WRNY (New York City)

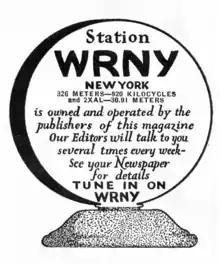
1928 advertisement promoting magazines and radio station

Hugo Gernsback was born in Luxembourg and studied electrical engineering in Germany. In 1904 at age 20, Gernsback emigrated to the United States to sell his automotive battery design and to start a mail order radio and electrical components business. The Electro Importing Company catalog soon grew into a magazine, "Modern Electrics". The Experimenter Publishing Company was started in 1915 and by the early 1920s was publishing "Radio News", "Science and Invention", and "Practical Electrics" magazines. Gernsback included fiction stories in his magazines, and in 1926 launched the first magazine devoted to scientific fiction, "Amazing Stories". Experimenter Publishing also published numerous technical and general interest books.